Ernst Oppler

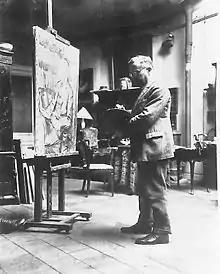
Ernst Oppler in his studio, 1926

Ernst Oppler was the son of Edwin Oppler (1831-1880), a prominent German-Jewish architect. Ernst Oppler's brothers were the sculptor Alexander Oppler (1869-1937), the physician (1871-1943), and the attorney and notary (1873-1942). His cousin was the designer Else Oppler-Legband (1875-1965).